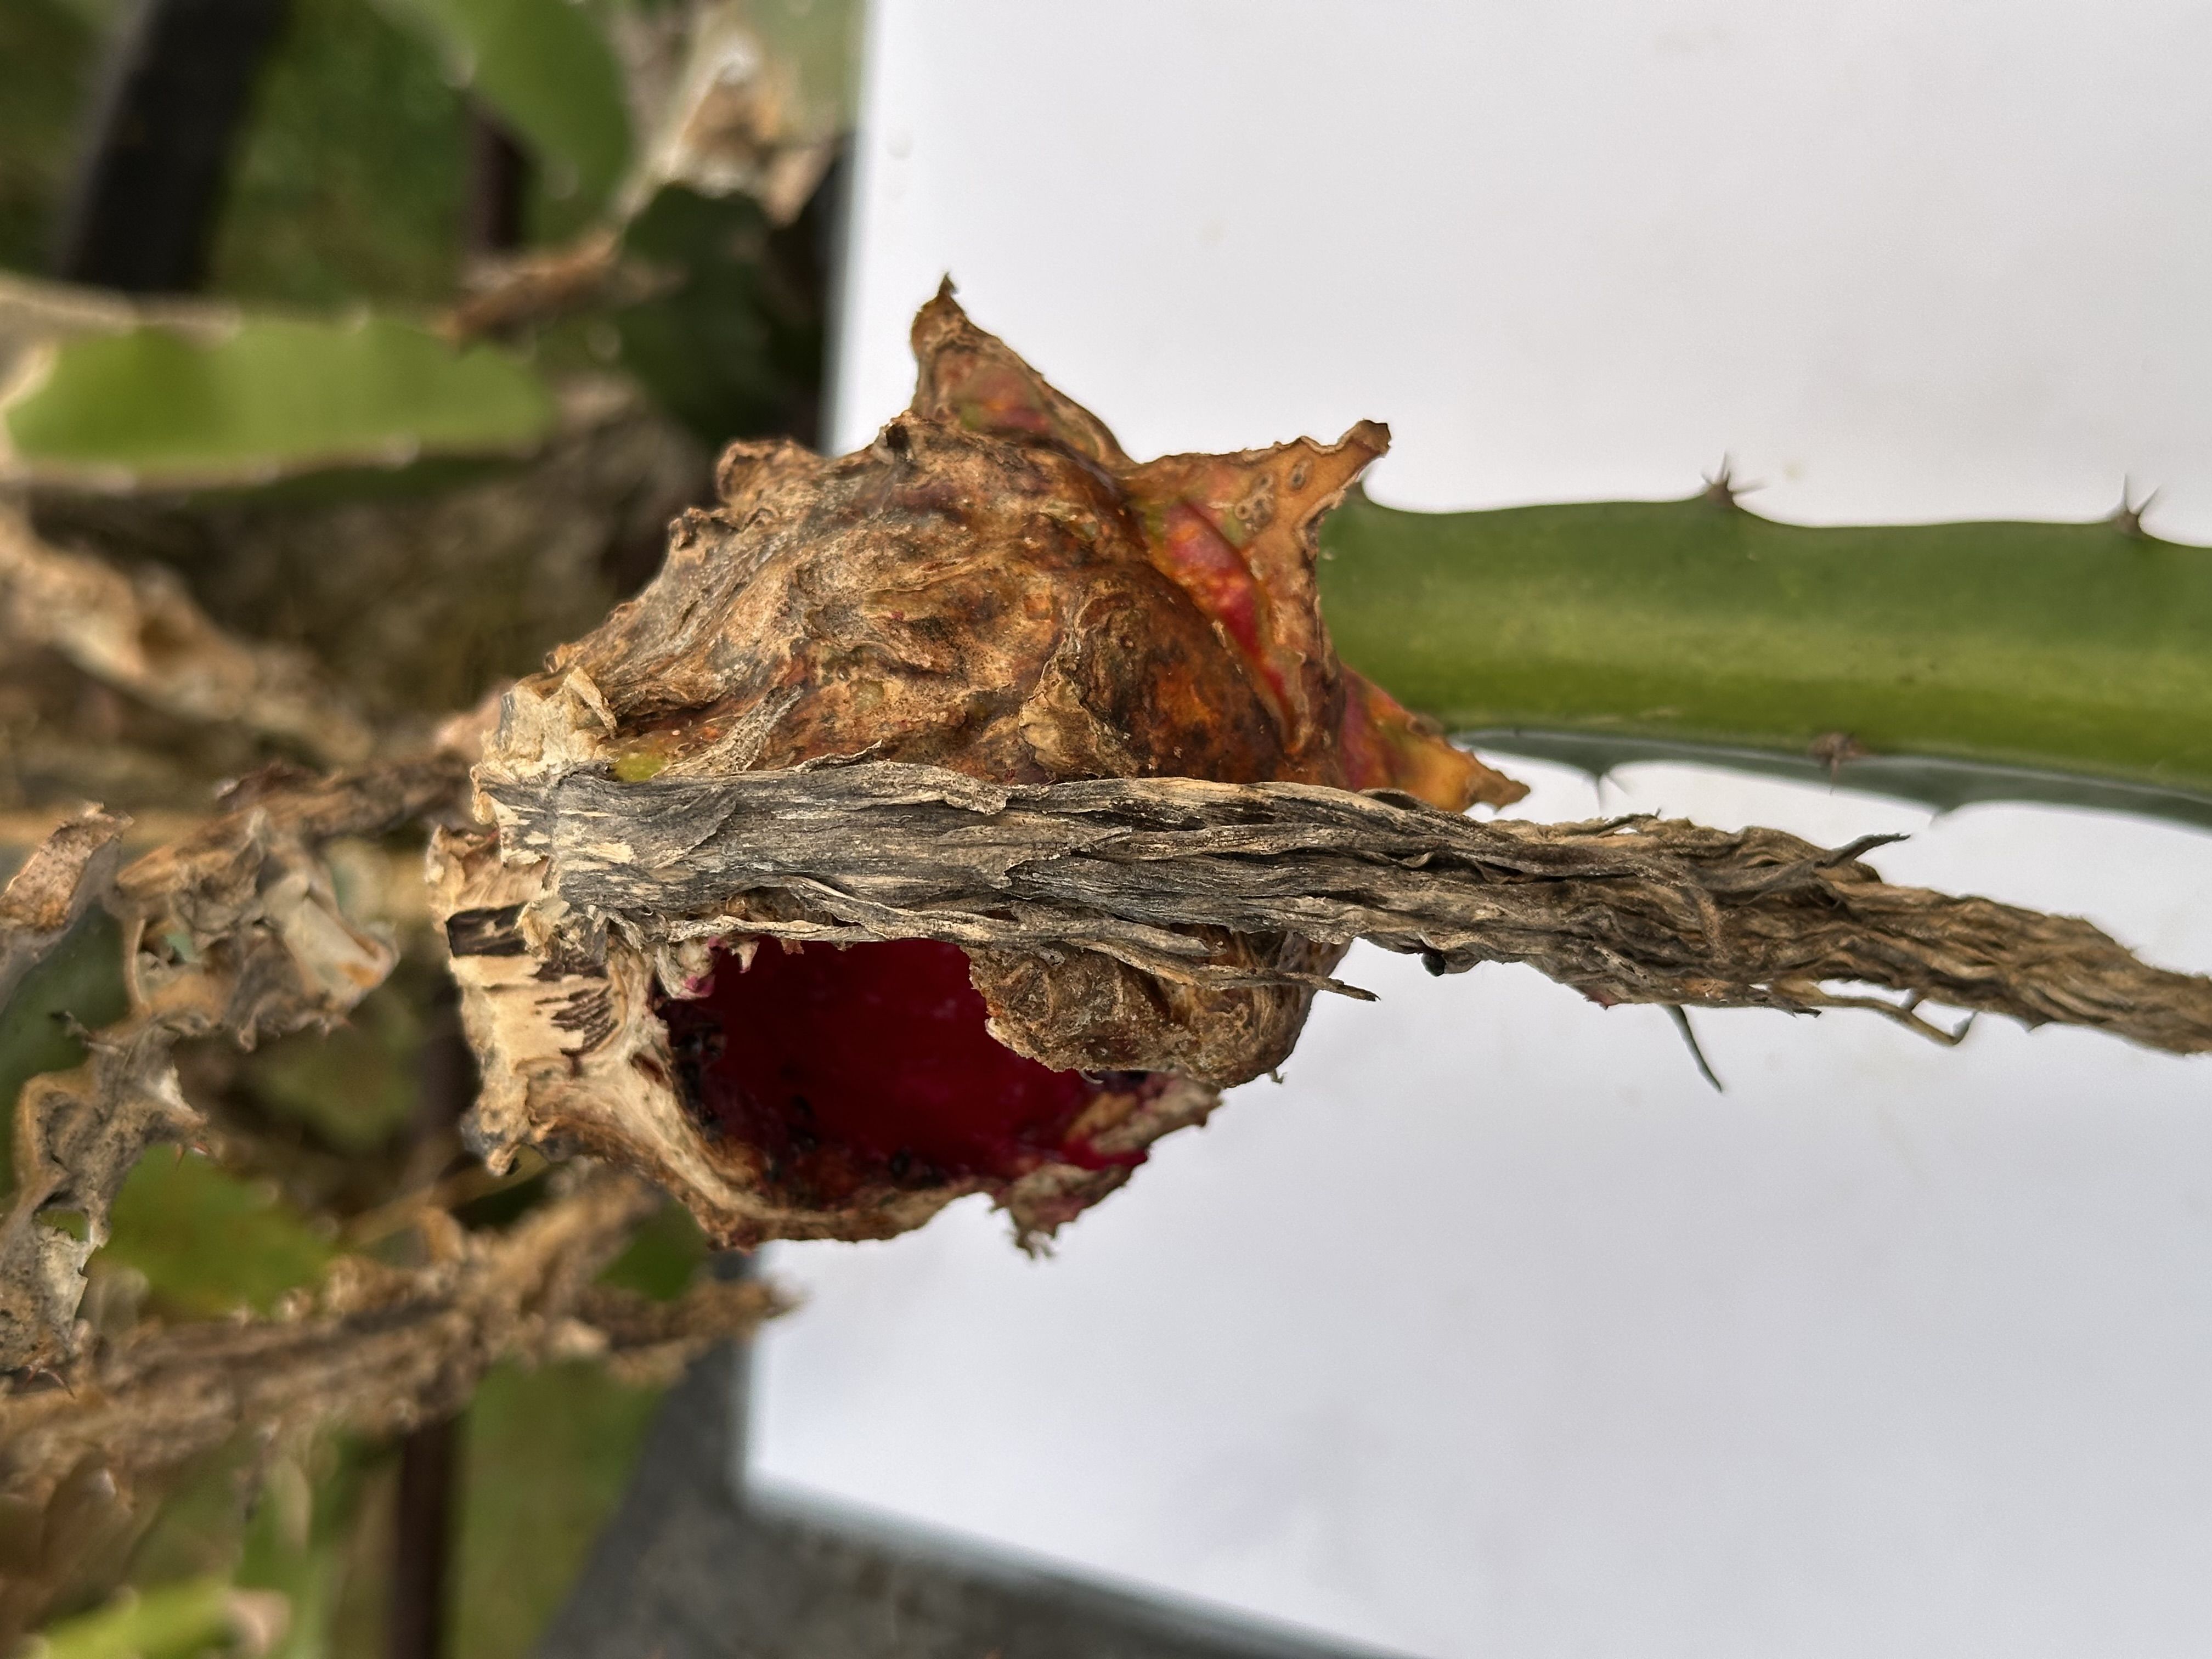
Label: Bad fruit